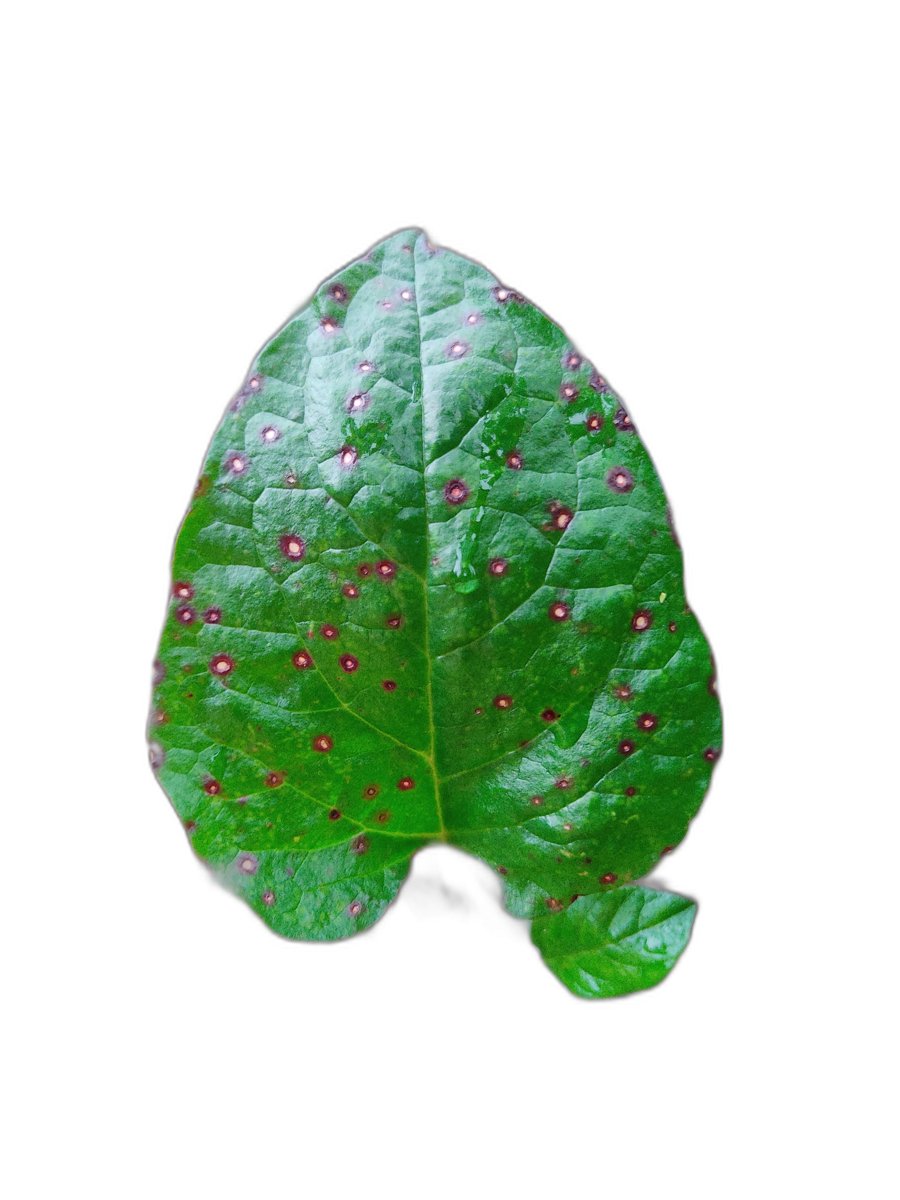
Label: Bacterial-Spot